D' Biel Transportation Company

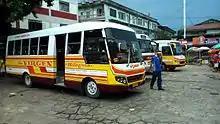
D' Biel Terminal in Magay St., corner Tomas Claudio St., Zamboanga City

By that time, their buses are starting to get old and are in need of heavy maintenance. By then, the bus company grew up with a coachbuilding division at their headquarters in order to cater their needs. Later on, they imported additional Isuzu Forward trucks which later converted into buses. Several imports were made from Pilipinas Hino Motors Inc., around another 5 Isuzu Journey buses imported from Japan, and a sum of Toyota Coasters. The fleet size grew from around 50 to now at least at least a hundred units.